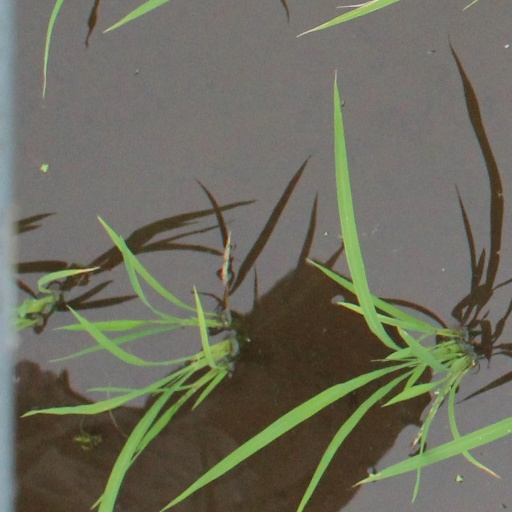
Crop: rice